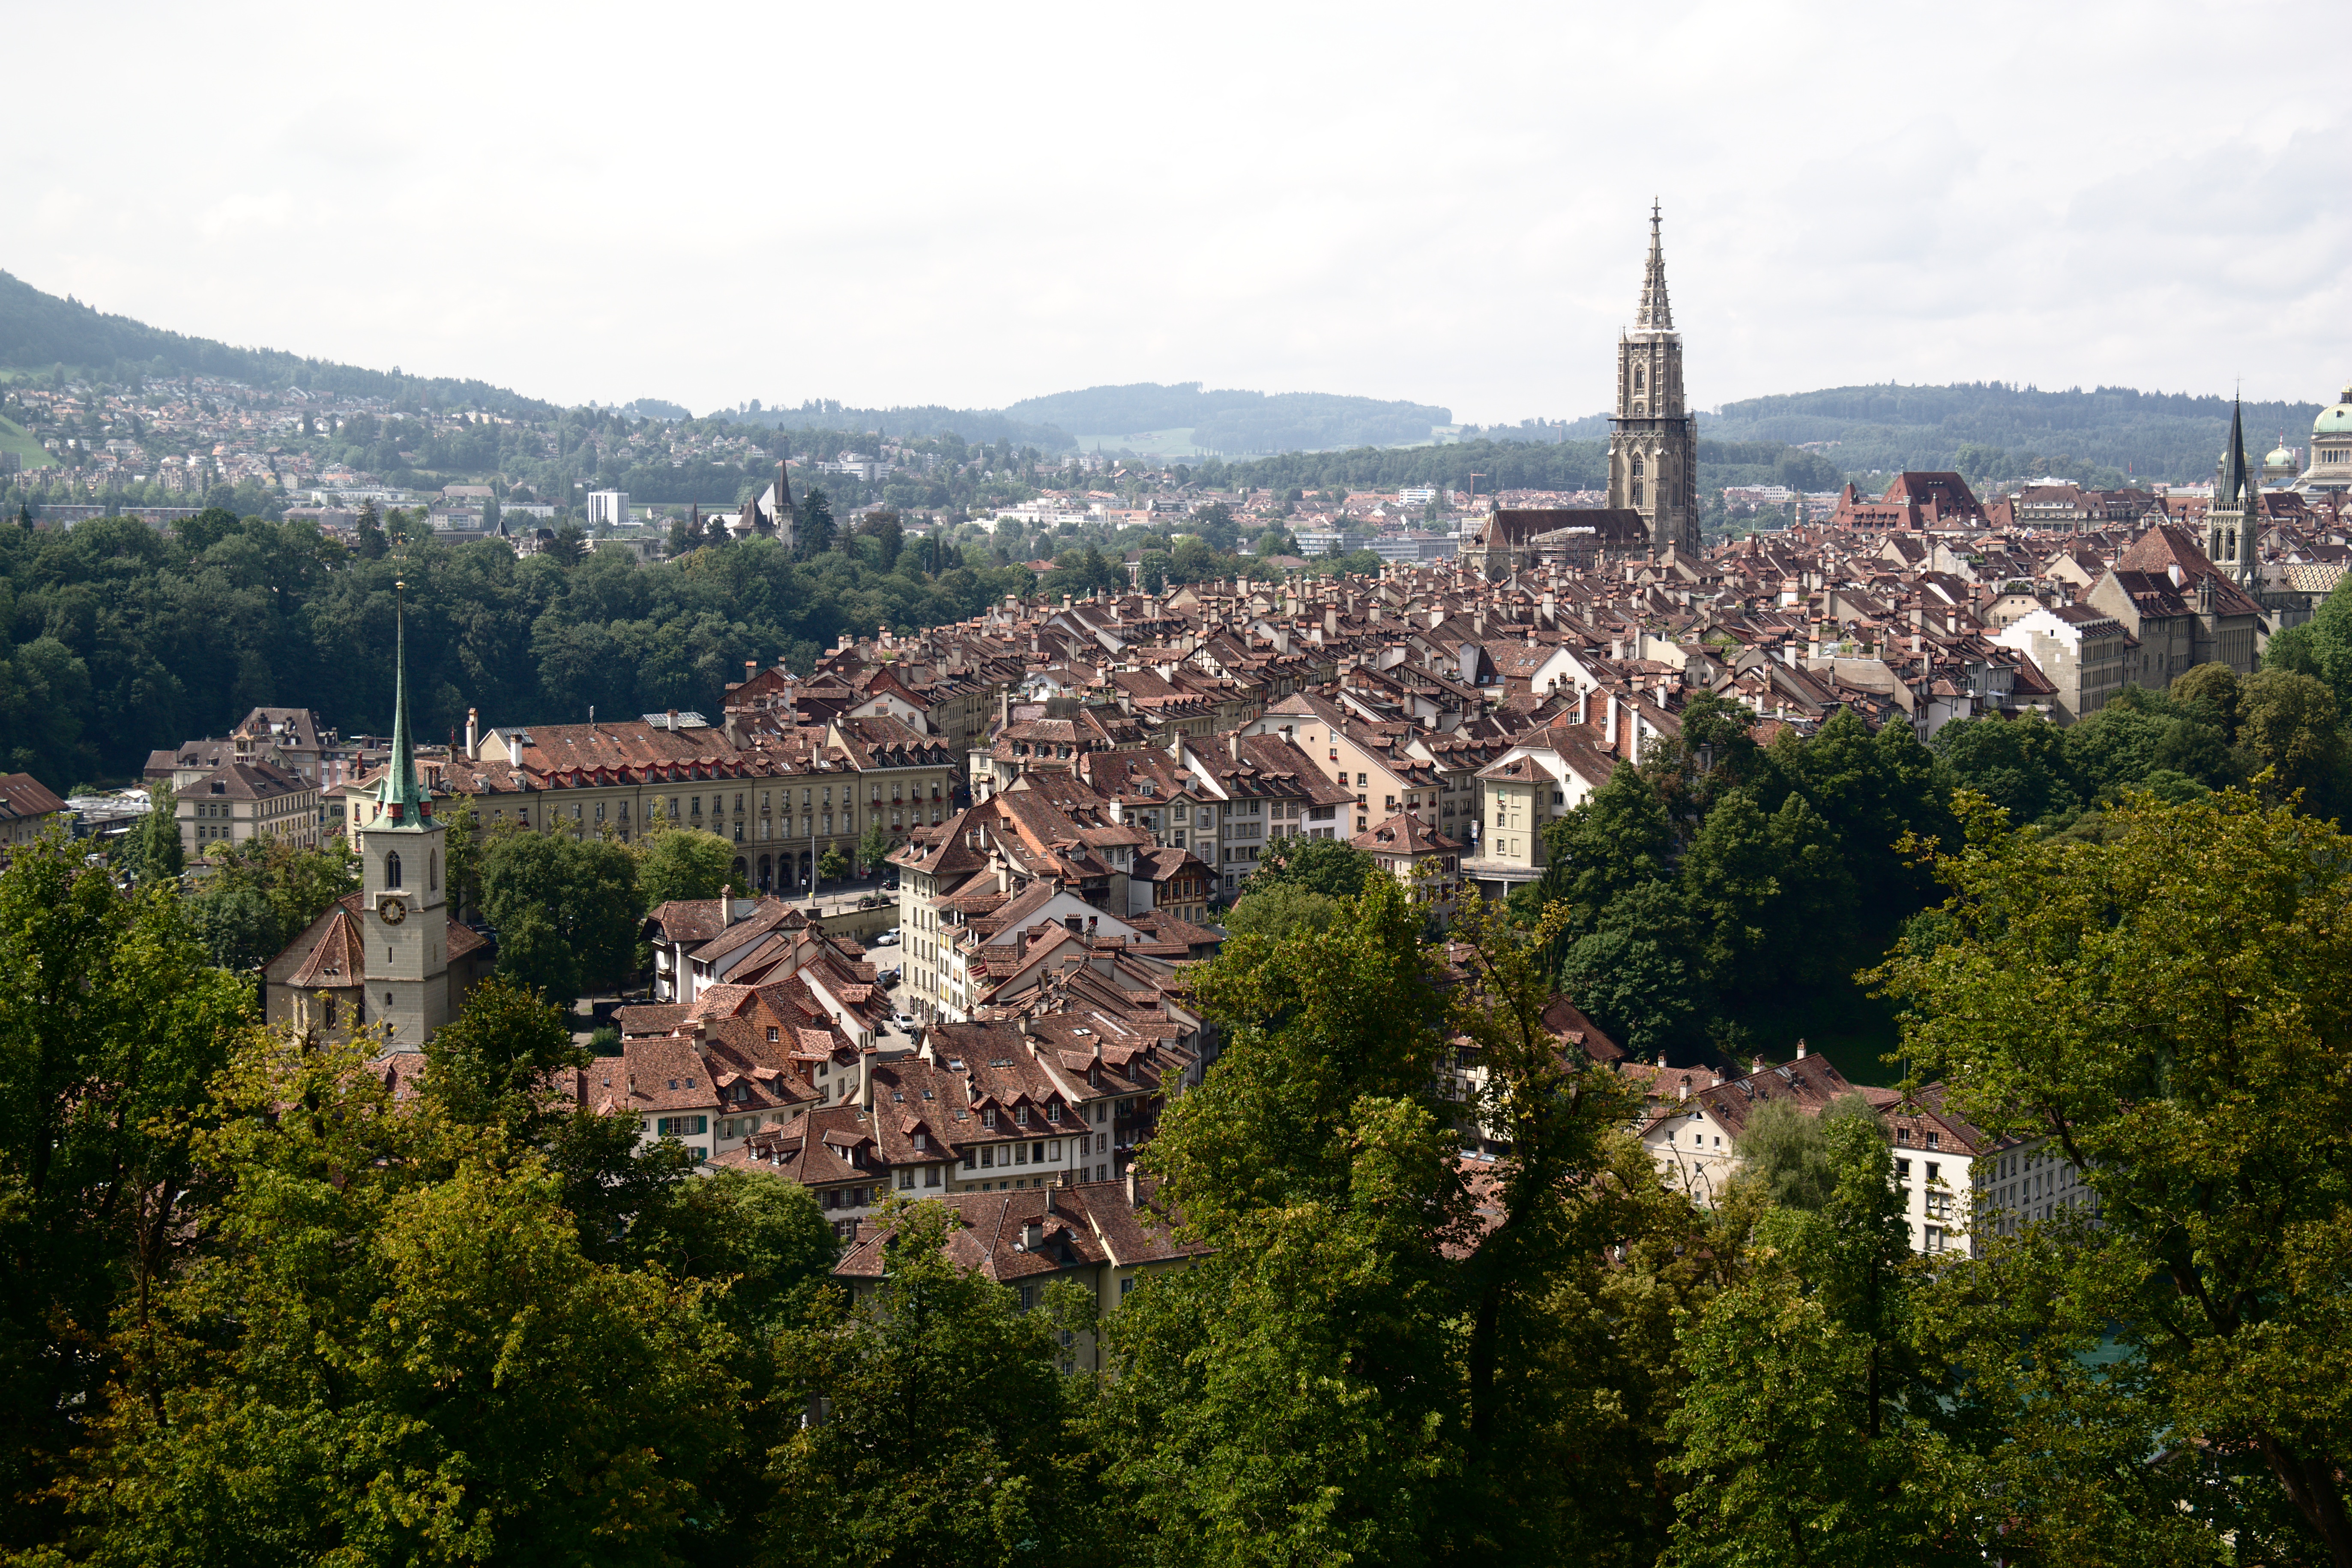
skyline, town, view, city, cityscape, panorama, village, landmark, tourism, place of worship, bern, old town, capital, monastery, switzerland, historically, middle ages, roofs, neighbourhood, bird's eye view, aerial photography, unesco world heritage, human settlement